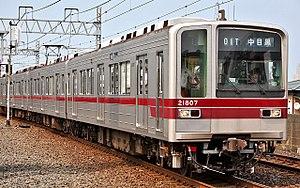
La ligne Hibiya est une ligne de métro à Tokyo au Japon gérée par le réseau Tokyo Metro. Elle relie la station de Naka-Meguro à la station de Kita-Senju. Longue de 20,3 km, elle traverse Tokyo du sud-ouest au nord-est en passant dans les arrondissements de Meguro, Shibuya, Minato, Chiyoda, Chūō, Taitō, Arakawa et Adachi. Elle est également connue comme ligne 2. Sur les cartes, la ligne est de couleur grise et identifiée par la lettre H.
La Tōbu Railway Co., Ltd. ou simplement Tōbu est une entreprise privée japonaise qui gère des lignes de chemin de fer dans la région de Tokyo, Saitama, Chiba, la préfecture de Tochigi et la préfecture de Gunma.